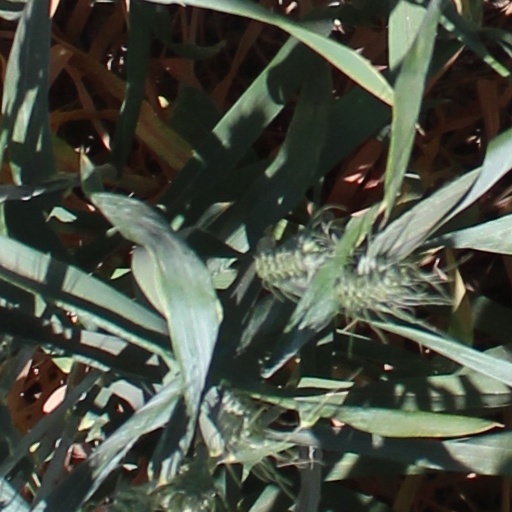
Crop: wheat